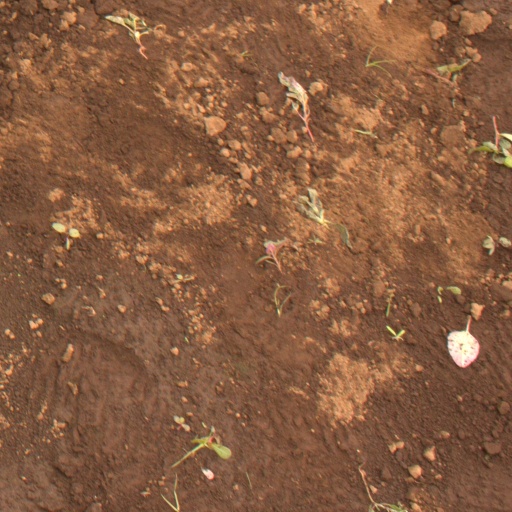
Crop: soybean